Ron Fournier

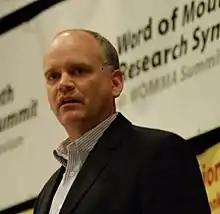
Ron Fournier

Ron Fournier (born 1963) is an American business executive and former journalist. Until 2018, he was the publisher and editor of "Crain's Detroit Business". Previously he worked at "Atlantic Magazine" and the "National Journal" and as Washington bureau chief at the Associated Press (AP) until leaving in June 2010. He is the president of the public relations and lobbying firm Truscott Rossman.